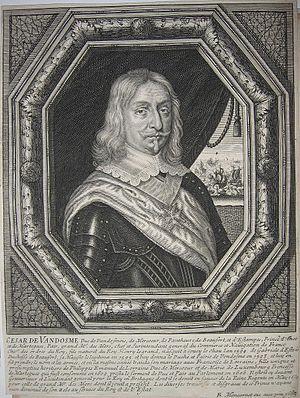
César de Bourbon, duc de Vendôme, duc d'Étampes, est le fils légitimé du roi Henri IV. C'est un militaire et gentilhomme français du XVIIᵉ siècle. Il est nommé Grand amiral de France en 1651 et surintendant général de la Navigation en 1655.